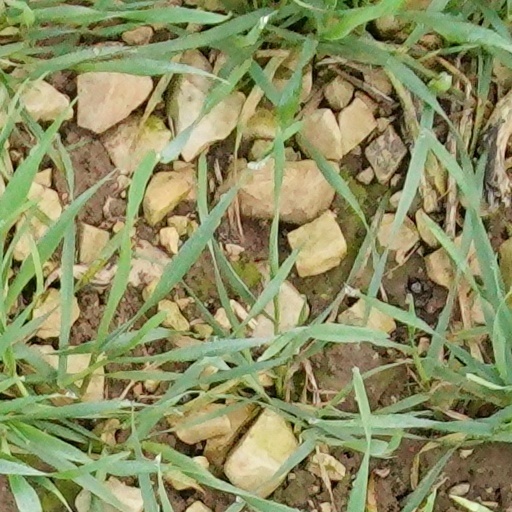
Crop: wheat